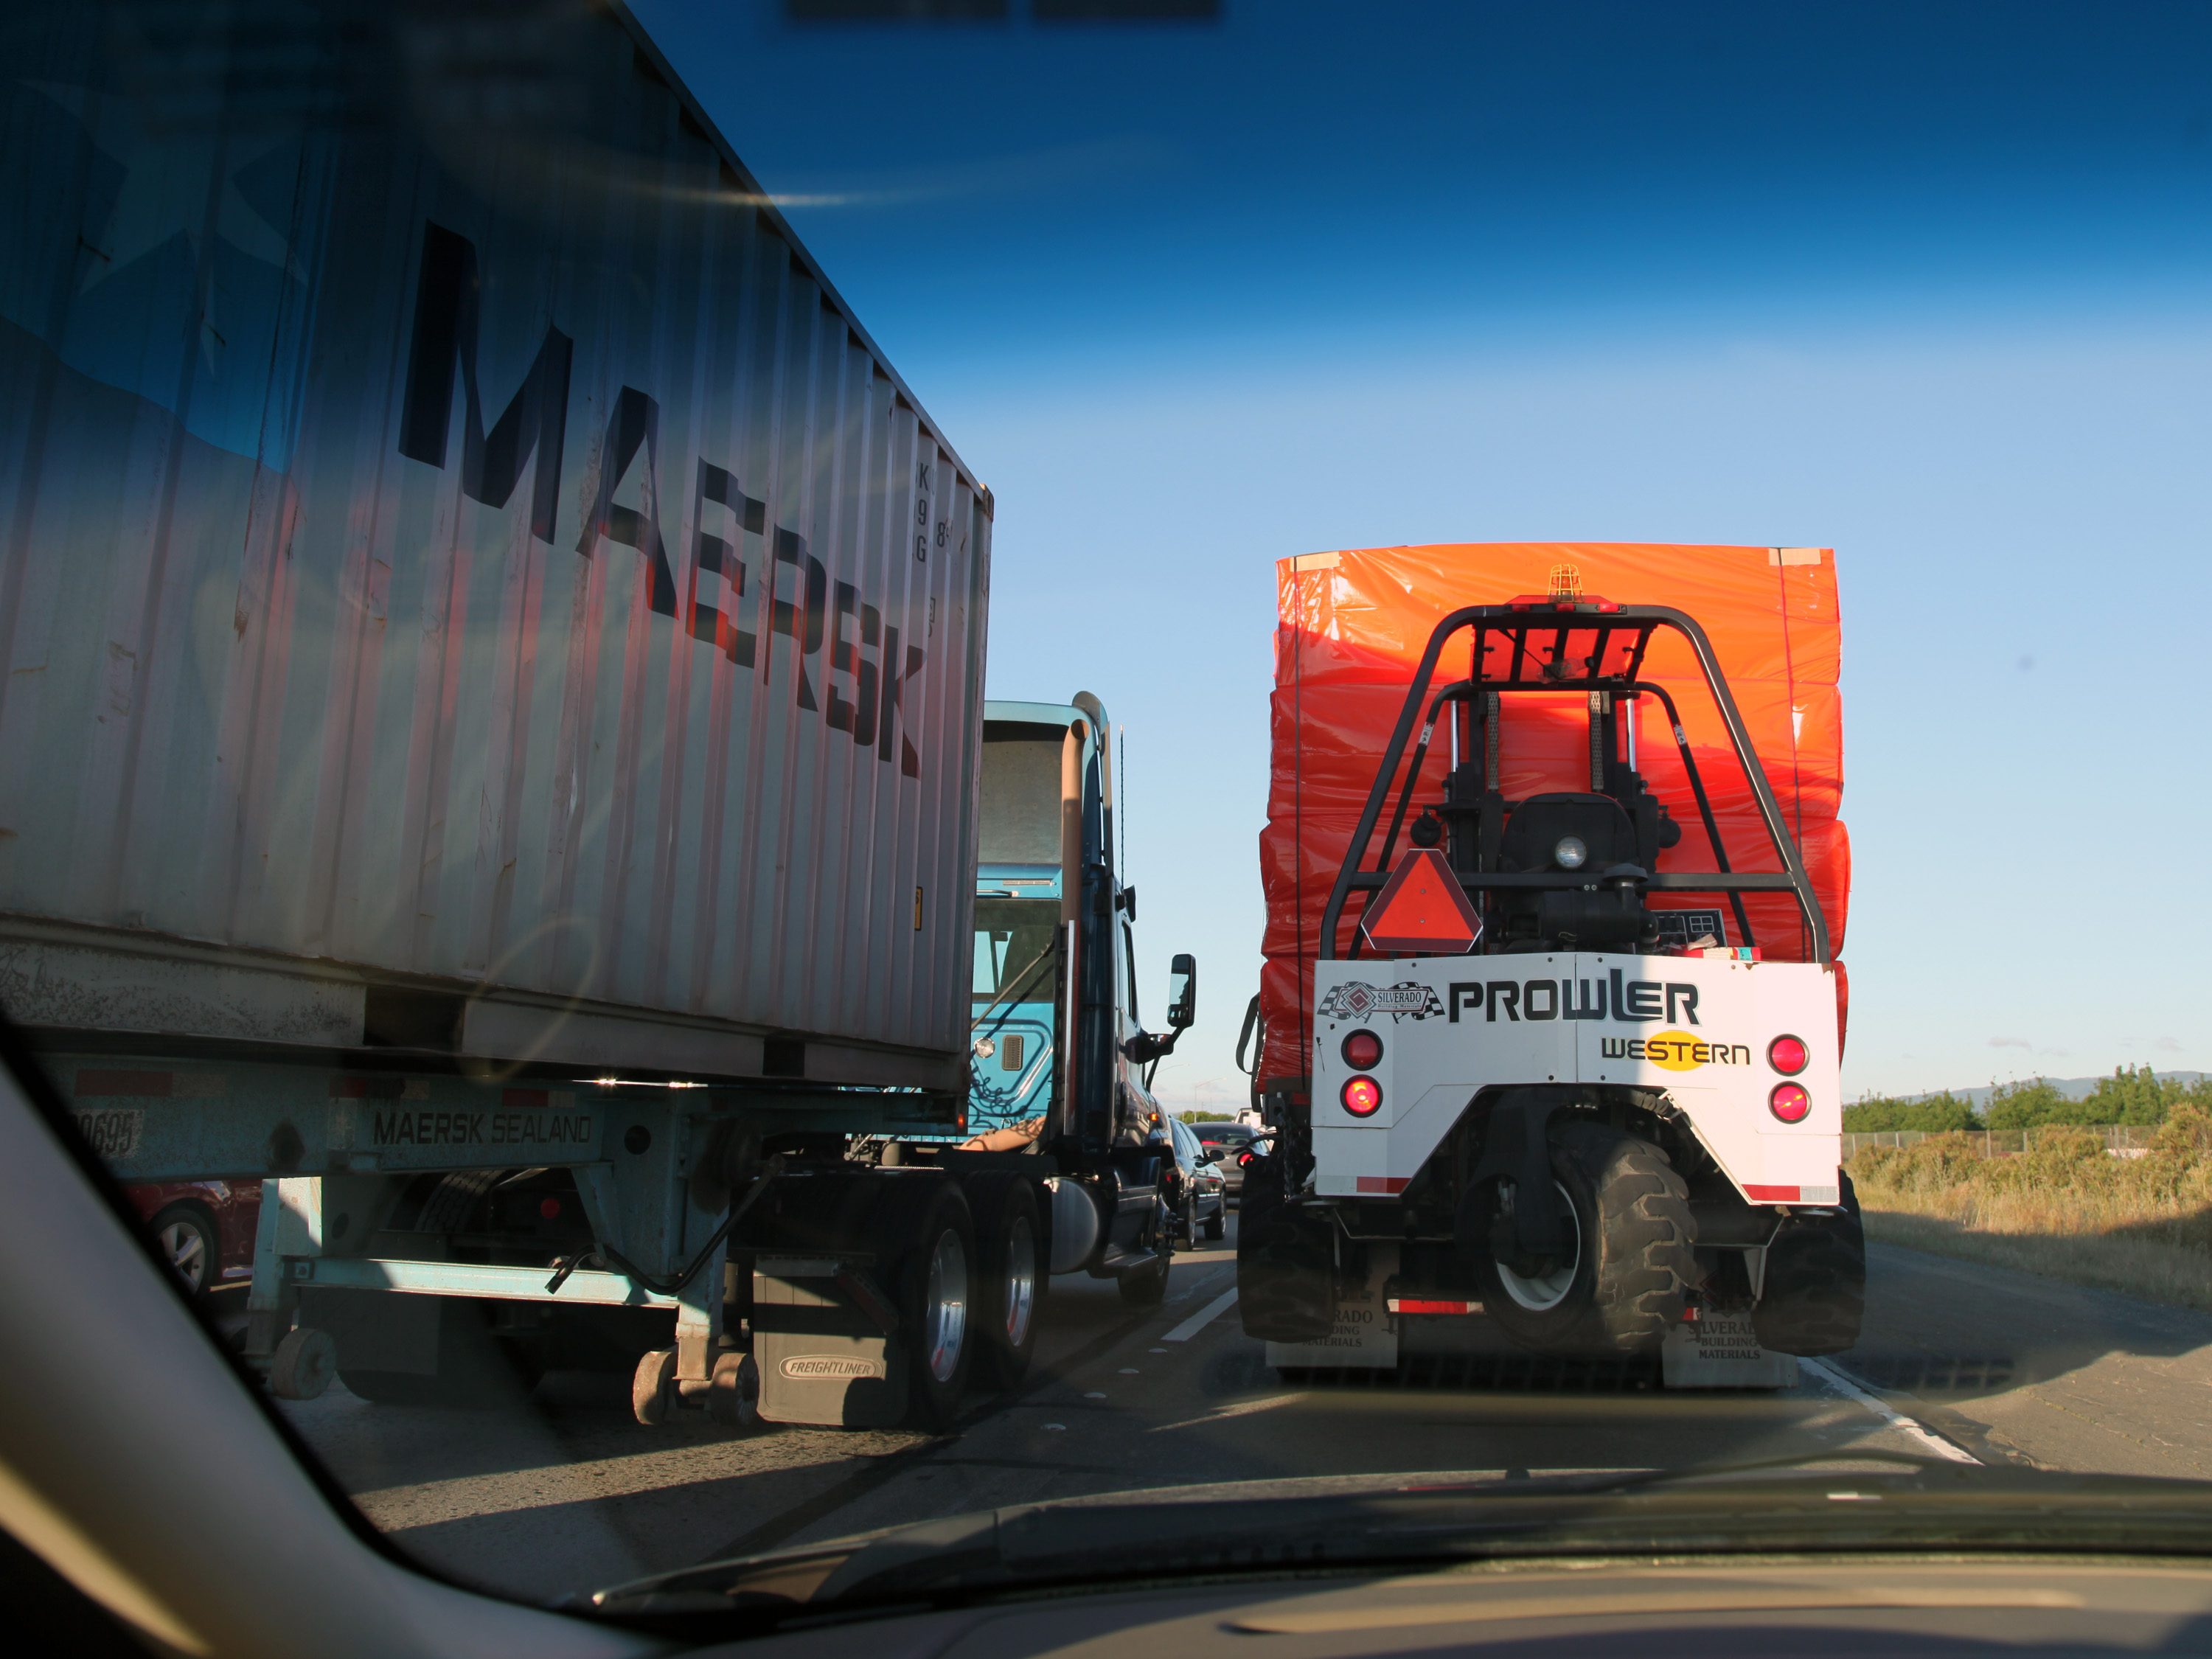
car, driving, transport, truck, vehicle, california, cargo, i80, race track, the80